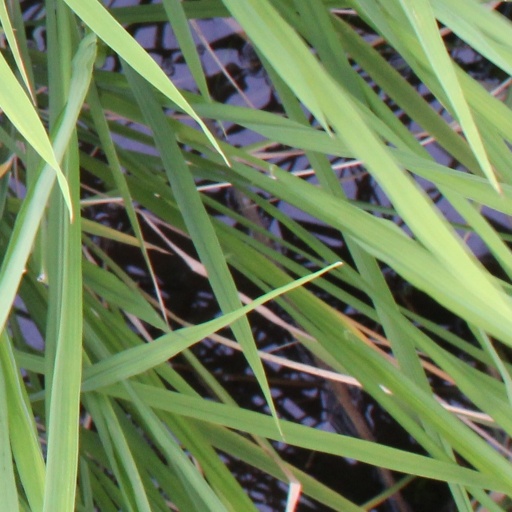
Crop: rice